Micropatterning

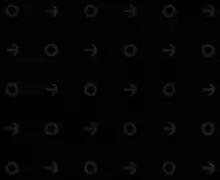
Micropatterns of fluorescent fibronectin on glass surface

Micropatterning is the art of miniaturisation of patterns. Especially used for electronics, it has recently become a standard in biomaterials engineering and for fundamental research on cellular biology by mean of soft lithography. It generally uses photolithography methods but many techniques have been developed.